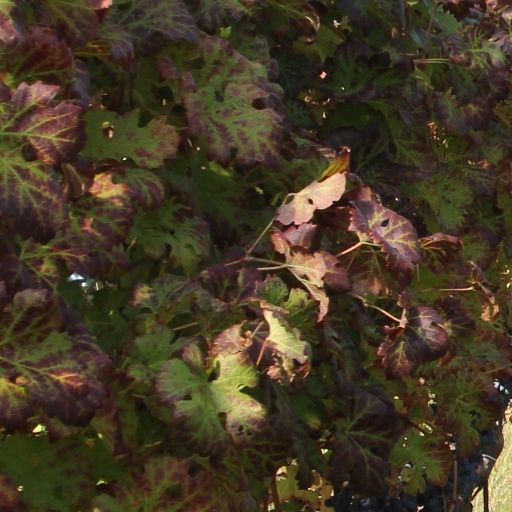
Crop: grape